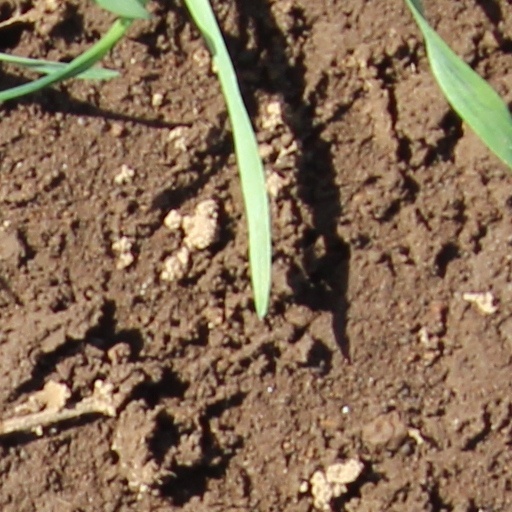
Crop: wheat